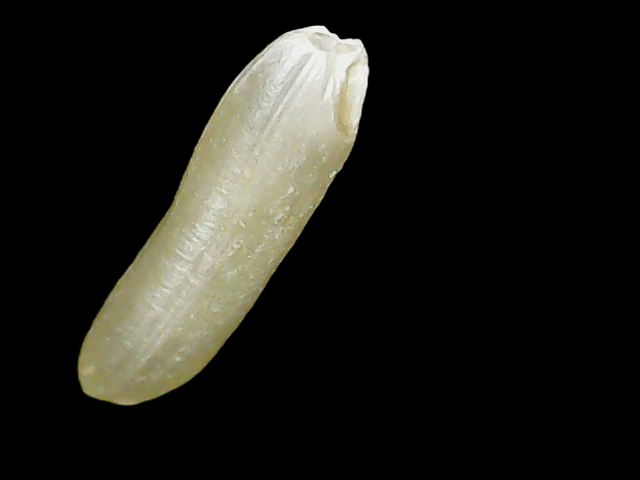
Rice variety: Binadhan16